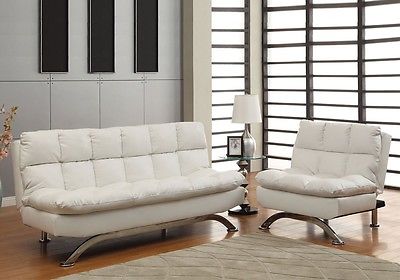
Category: sofa